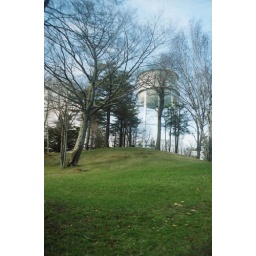
my bag is visible at the top of the hill and is in the same spot in the next pic